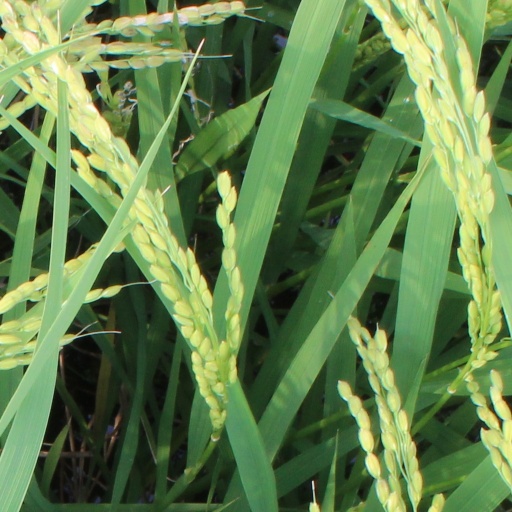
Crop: rice